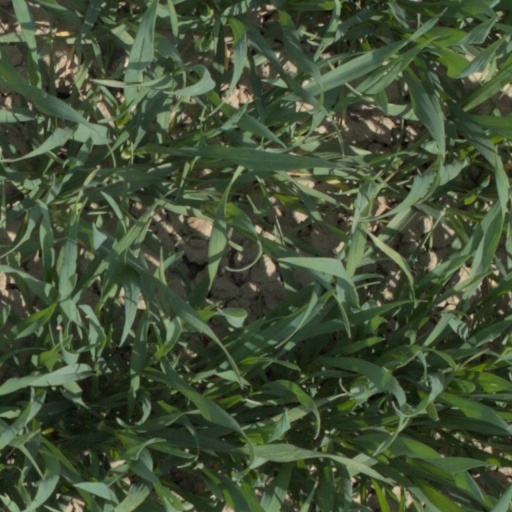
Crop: wheat